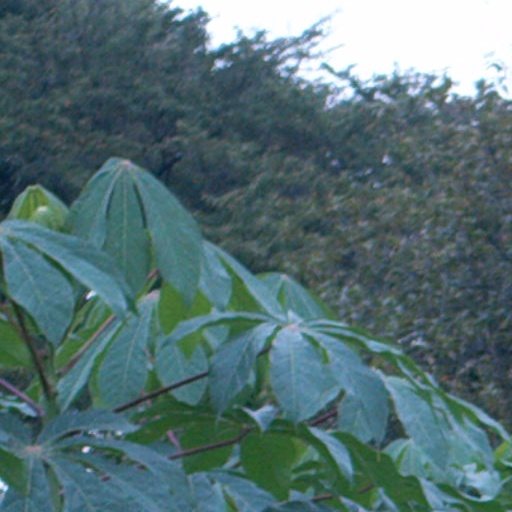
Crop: cassava